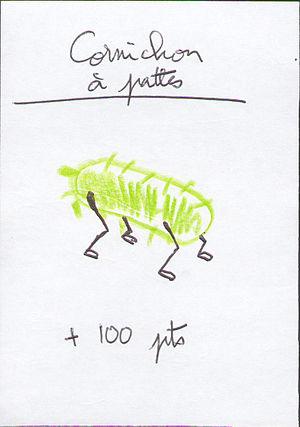
Une carte du jeu des 1000 cartes blanches (Cornichon)
Le jeu des 1 000 cartes blanches est un jeu d'ambiance, dont le principe repose sur des cartes créées en cours de partie. Le jeu s'appuie fortement sur la créativité et l'humour des joueurs et peut être considéré comme une variante du jeu nomic. Il convient aussi bien aux adultes qu'aux enfants et peut être joué à autant de personnes que voulu. Le jeu des 1 000 cartes blanches est également connu sous la référence 1KBWC, provenant de l'anglais 1000 Blank White Cards.